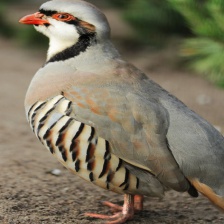
Species: CHUKAR PARTRIDGE
Scientific name: ALECTORIS CHUKAR
ImageNet parent category: partridge